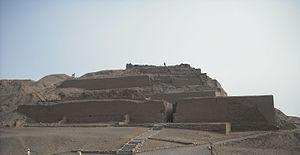
Site archéologique de Pachacamac, Temple du Soleil Español: Sitio arqueológico de Pachacamac, Templo del Sol